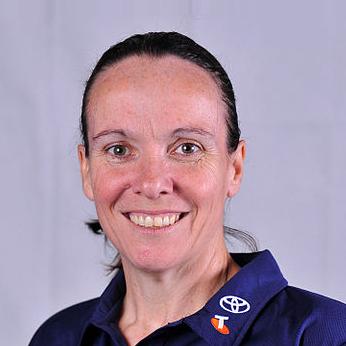
Age: 47